The Speed of Light

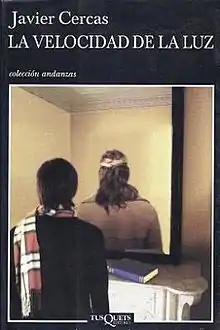
First edition

The Speed of Light (originally published in Spanish as "La velocidad de la luz") is the fifth book of narrative Spanish writer Javier Cercas. The novel was first published in March 2005 by Tusquets Editores. The book was translated into English by Anne McLean, then published by Bloomsbury in 2006. In 2008, it was shortlisted for the International Dublin Literary Award.